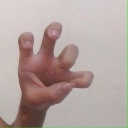
अक्षर: छ